William Allen (English Quaker)

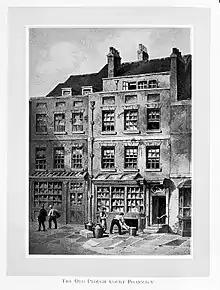
The Old Plough Court Pharmacy

Allen was known in commerce for his pharmaceutical company at 2 Plough Court, trading in 1795 as Mildred & Allen while he was in partnership with Samuel Mildred. It was situated off Lombard Street in London. In 1797, Allen brought in Luke Howard as a partner. A later partner was Daniel Bell Hanbury, father of the botanist Daniel Hanbury. By 1856, the company had become Allen & Hanburys. It was acquired in 1958 by Glaxo Laboratories, who retained the Allen & Hanburys name as a separate marque within the GSK group.